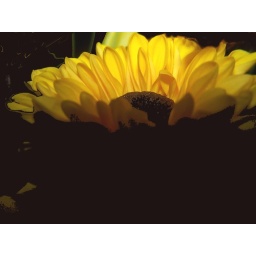
Pretty posey in a basket of flowers arriving from my beautiful friend, Ana Maria, from Barelona, Spain.